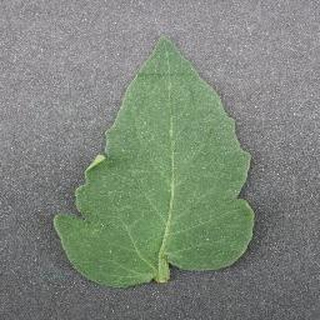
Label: healthy_tomato